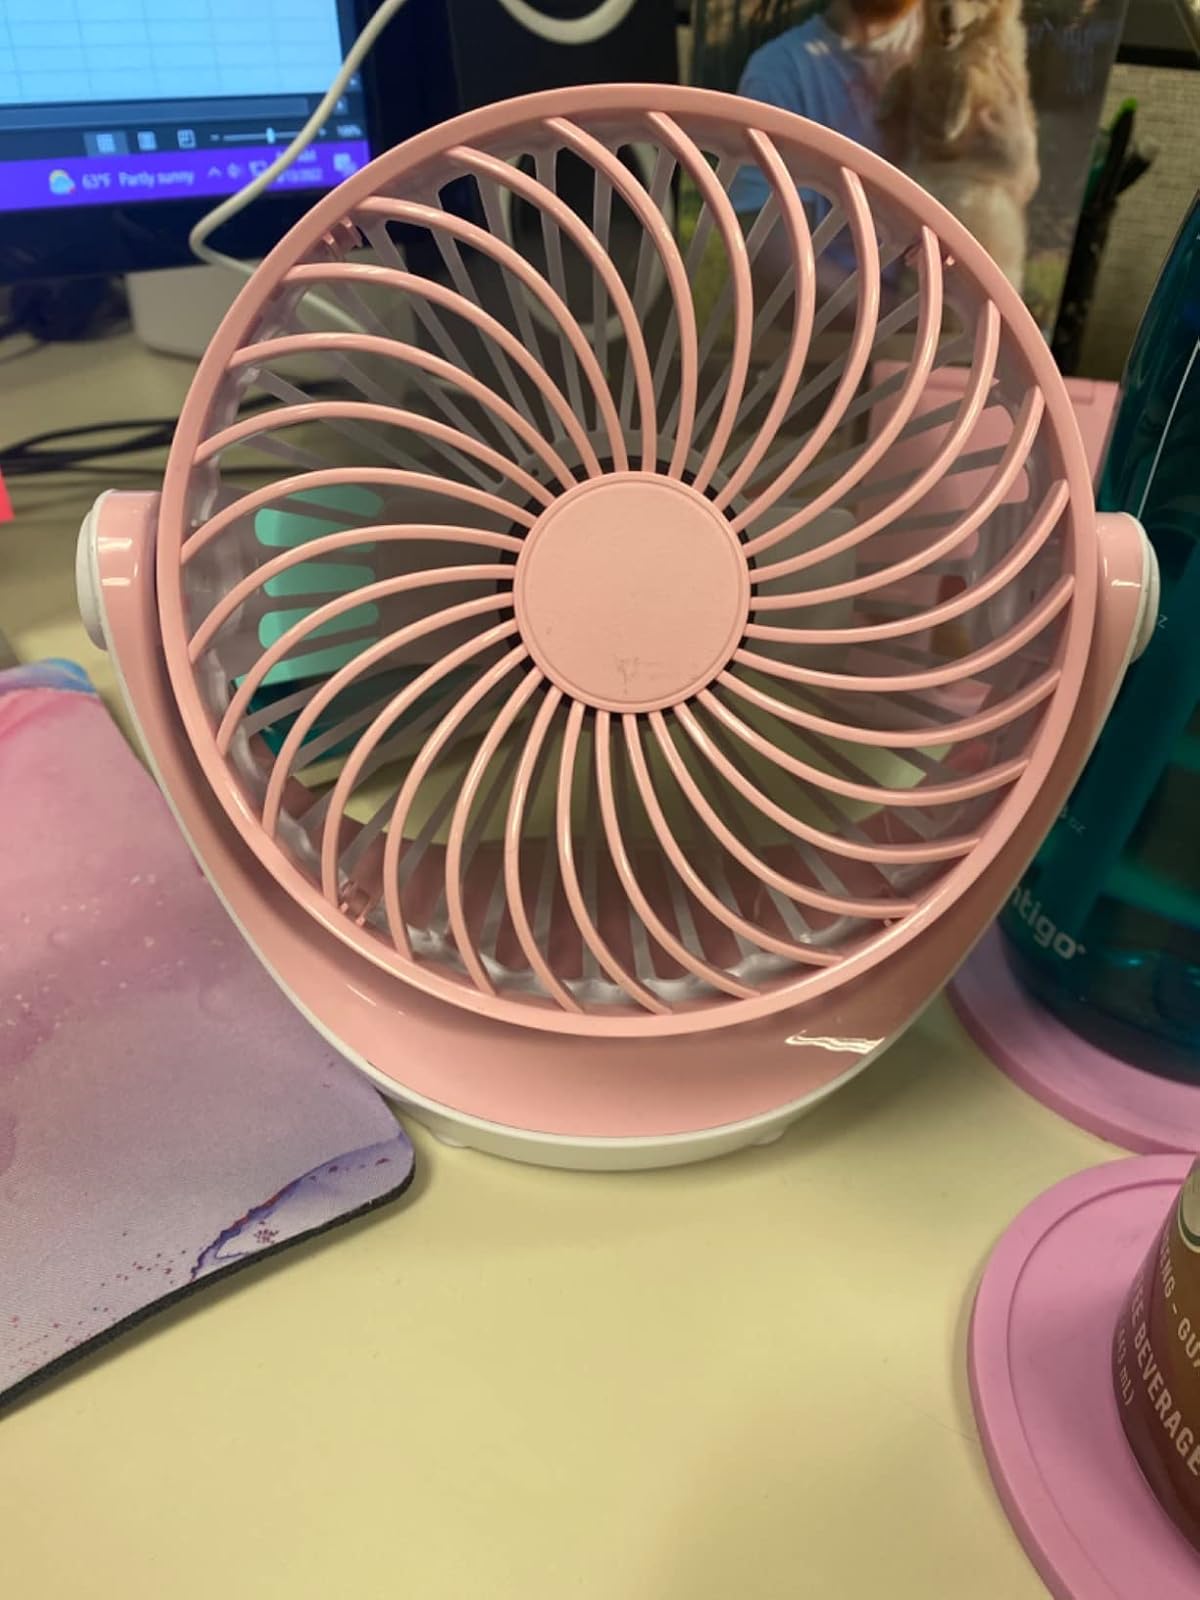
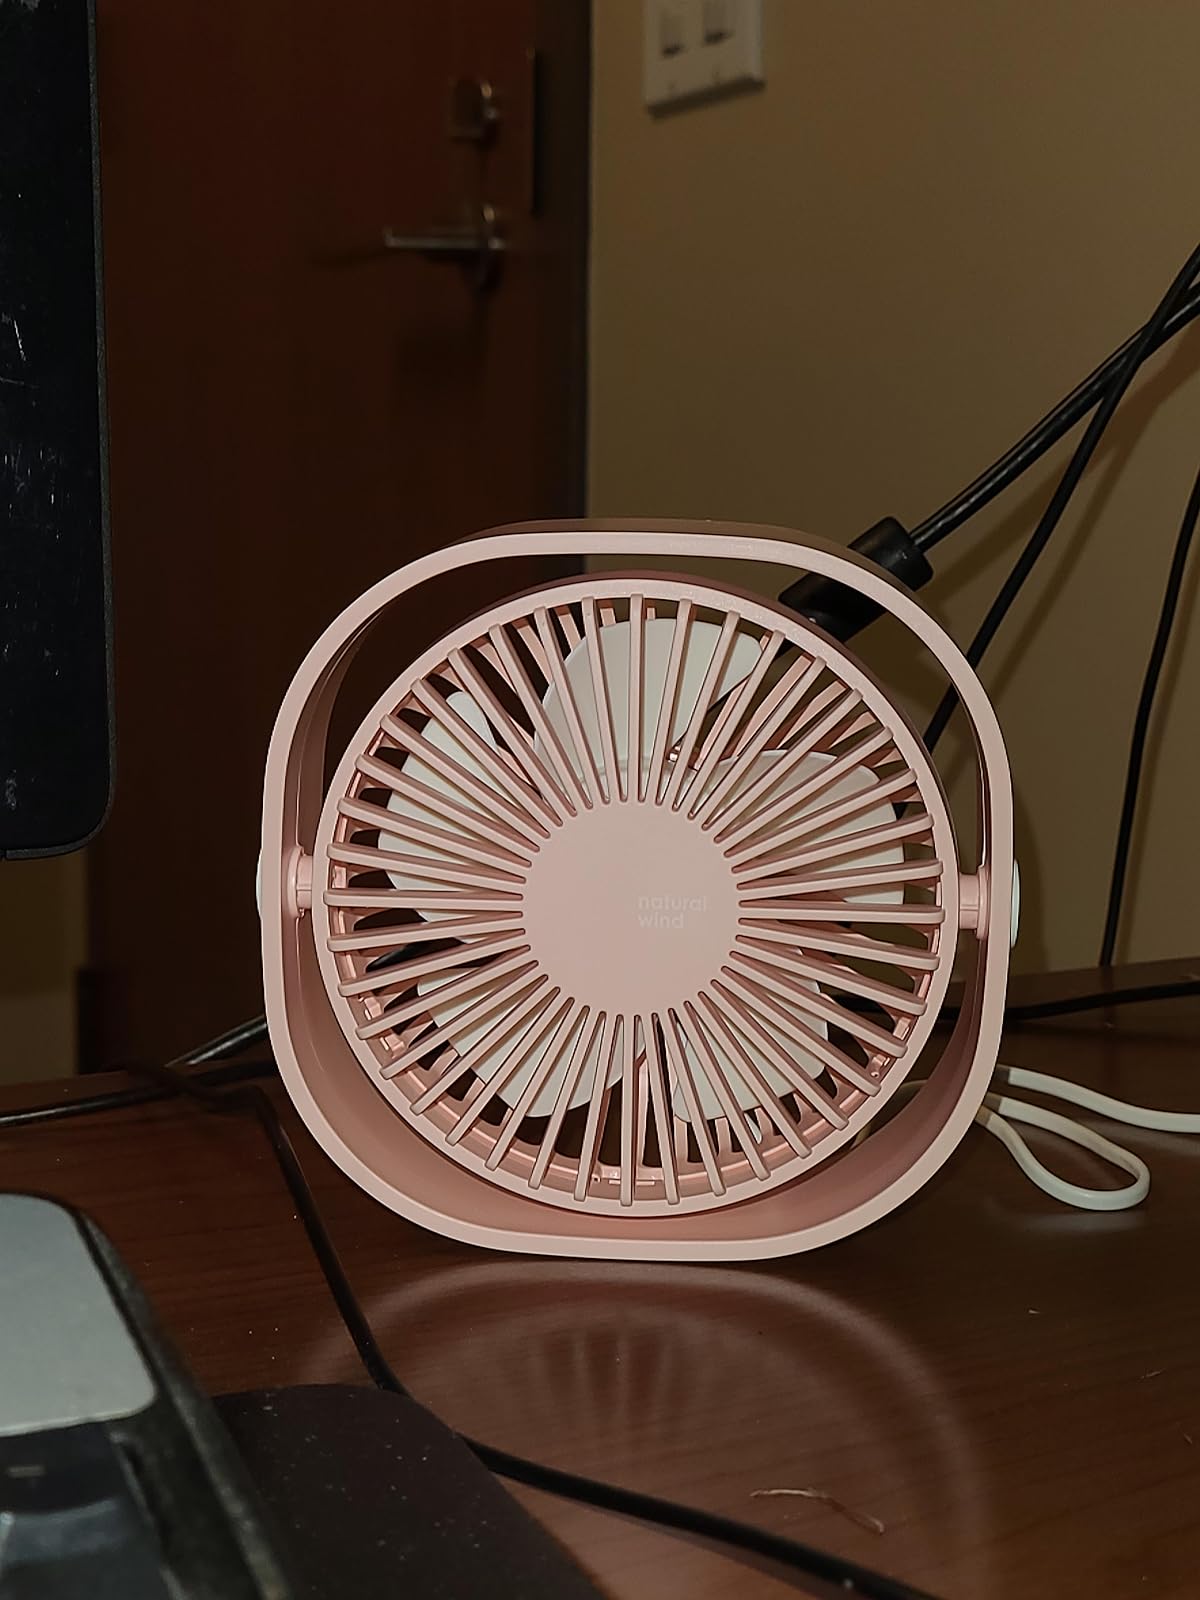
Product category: fan
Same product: no